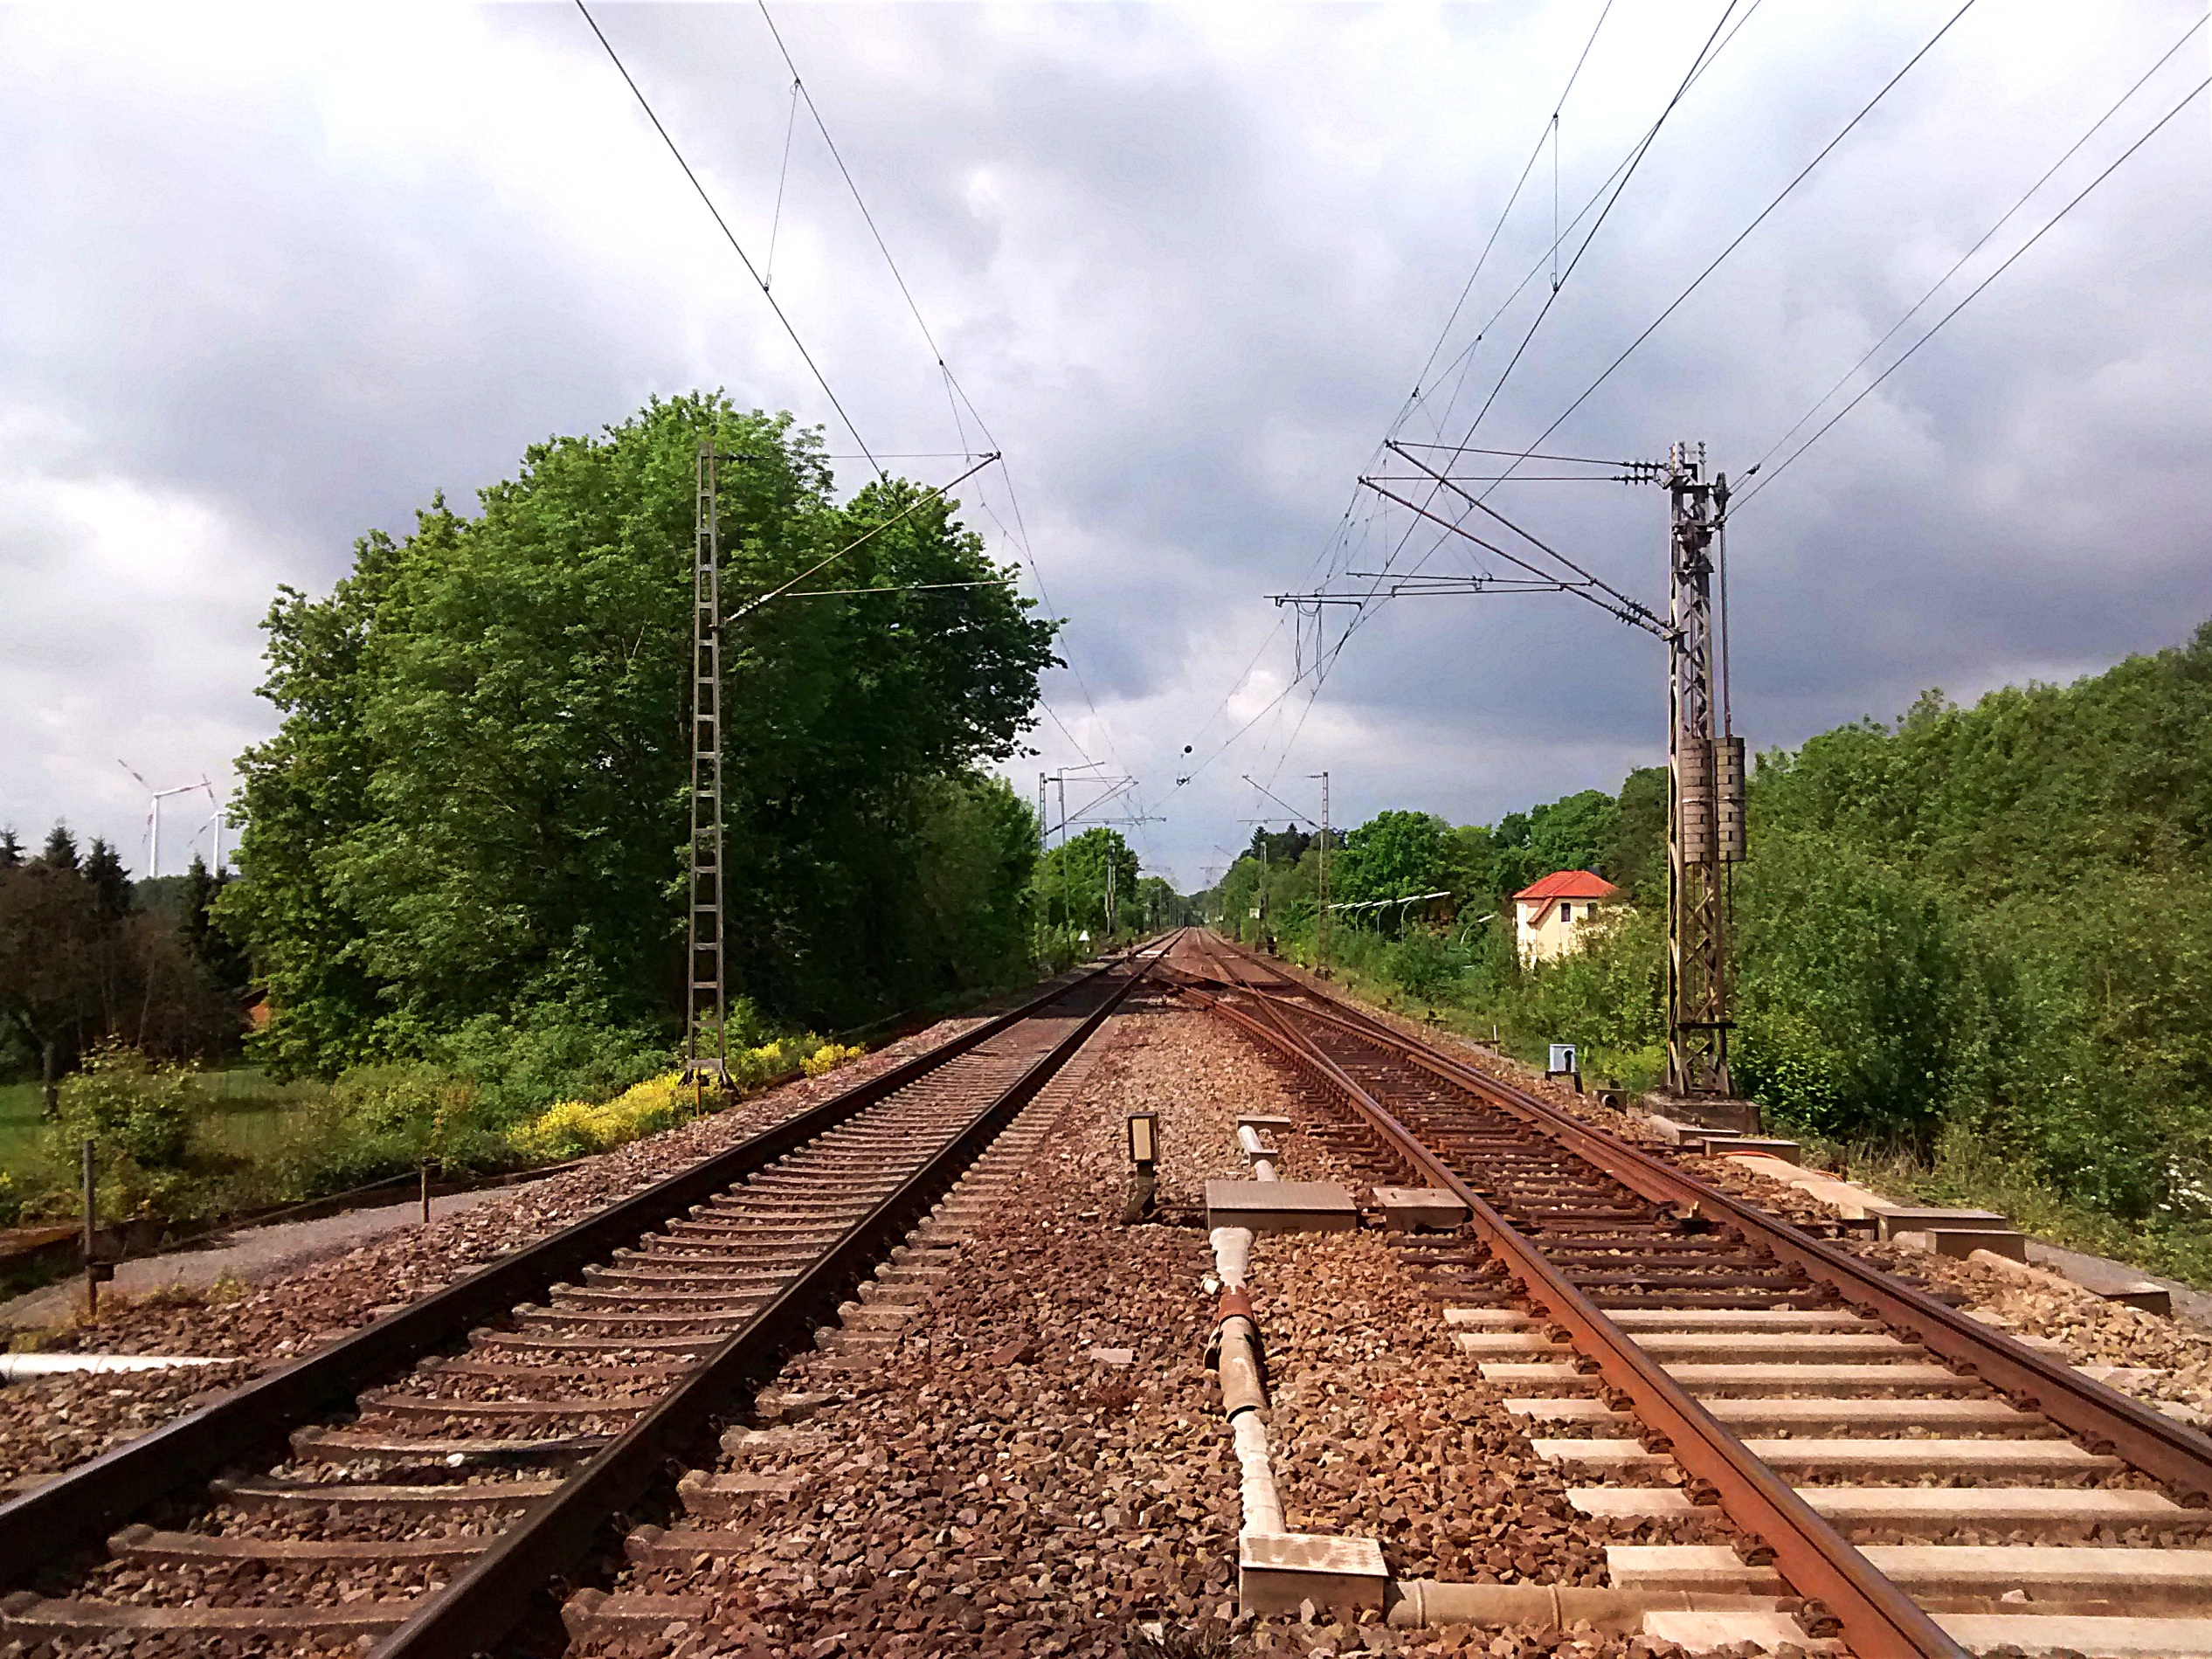
track, railway, field, train, transport, vehicle, soil, railroad track, railway station, seemed, distant, rail transport, gleise, rural area, residential area, rolling stock, rail strike